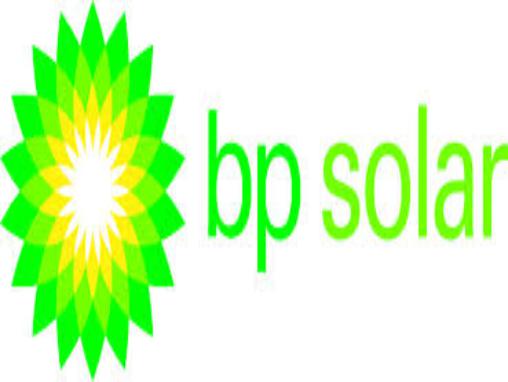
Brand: BP
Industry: Others